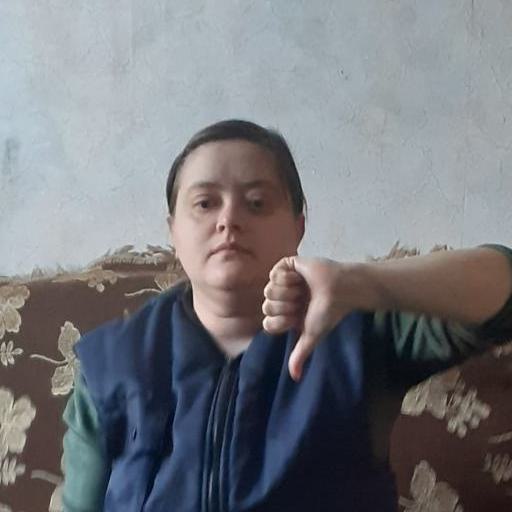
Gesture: dislike